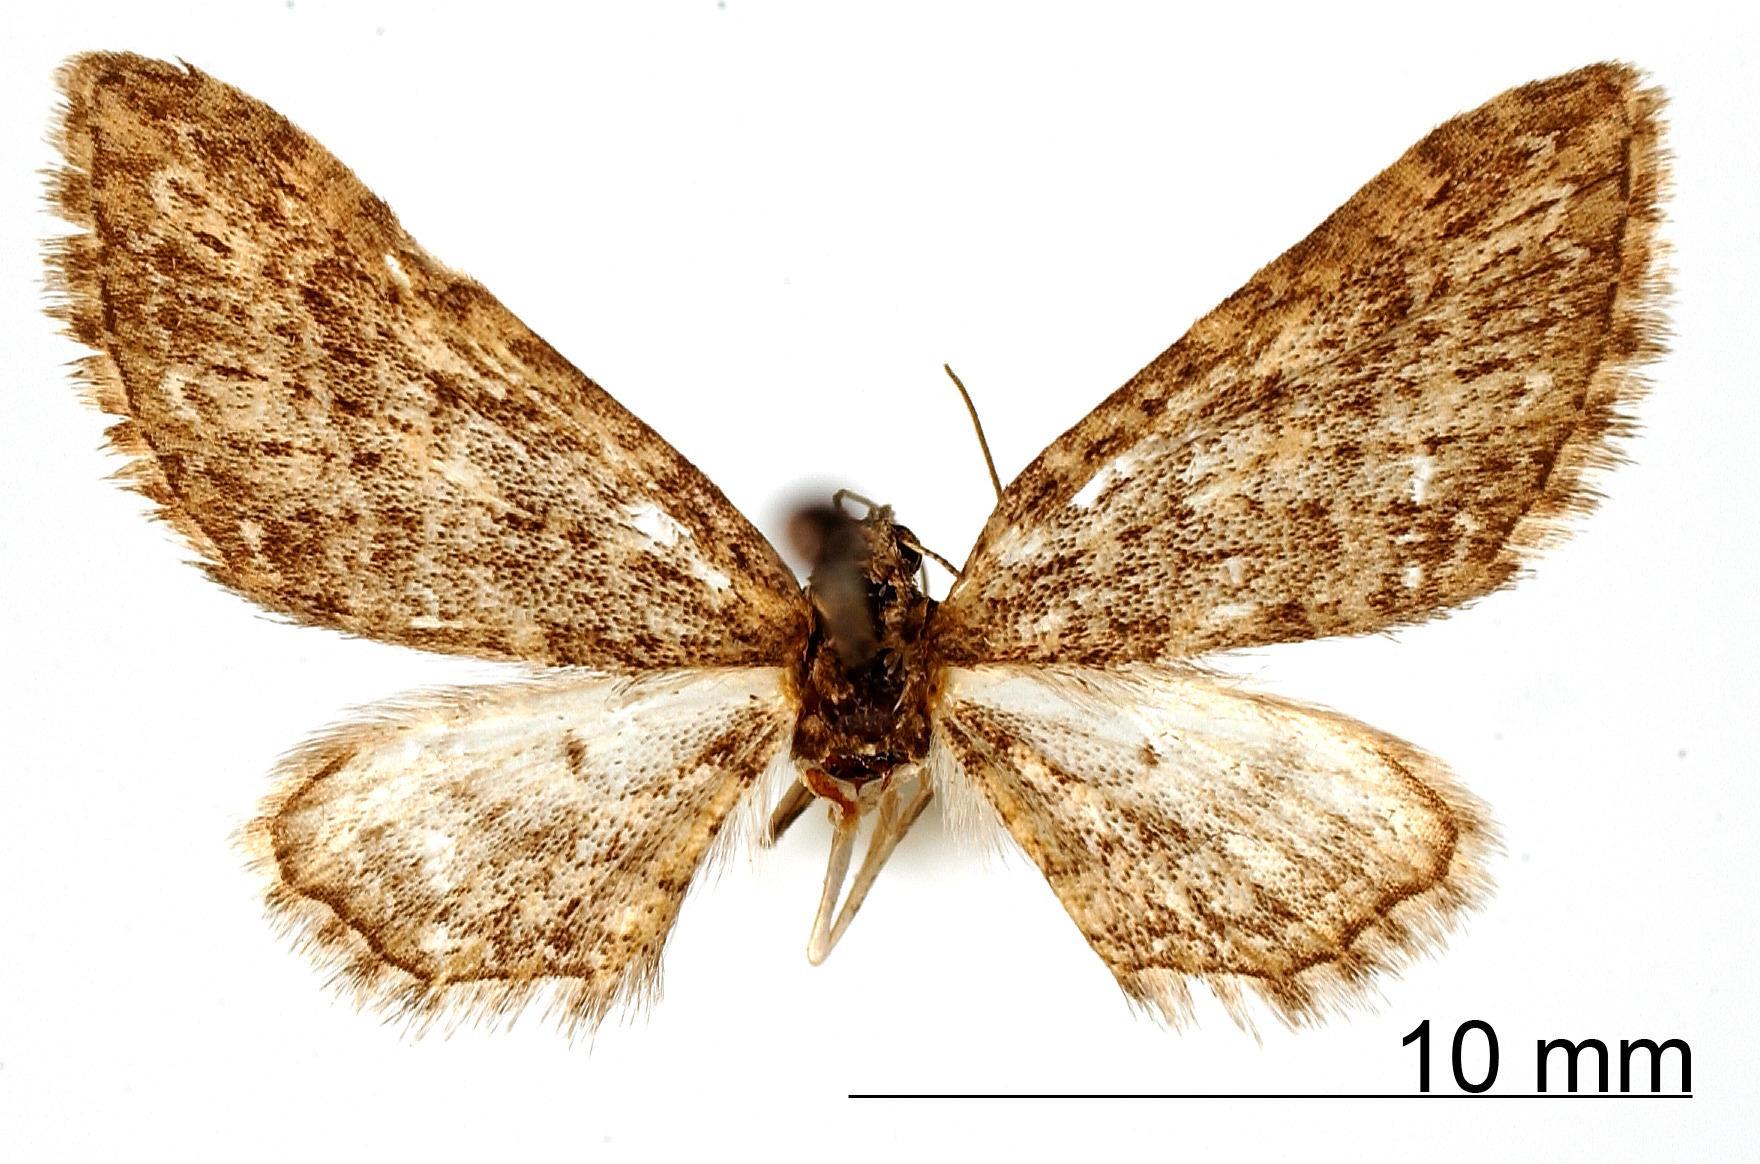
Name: Tephroclystia supporta
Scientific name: Tephroclystia supporta Dyar, 1918
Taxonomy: Animalia, Arthropoda, Insecta, Lepidoptera, Geometridae, Larentiinae
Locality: Guerrero Mill, Hidalgo, Hidalgo, Mexico